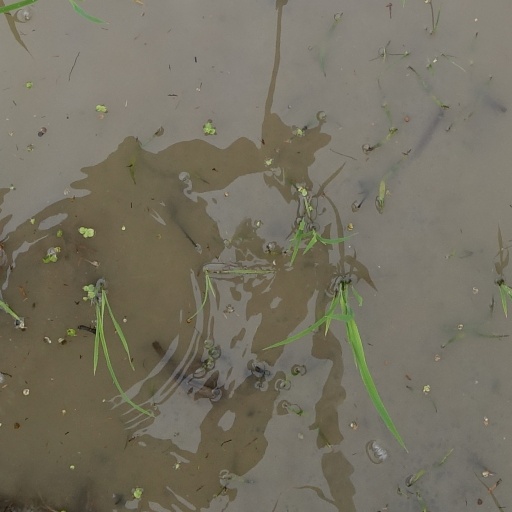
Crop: rice